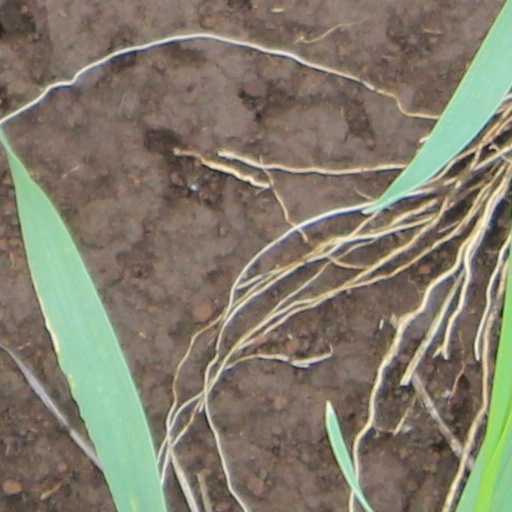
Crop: wheat